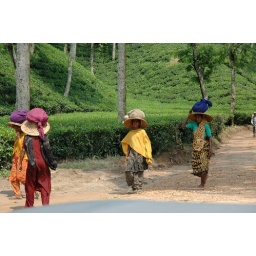
The tea pickers are mostly women and typically they dress in bright colored clothes